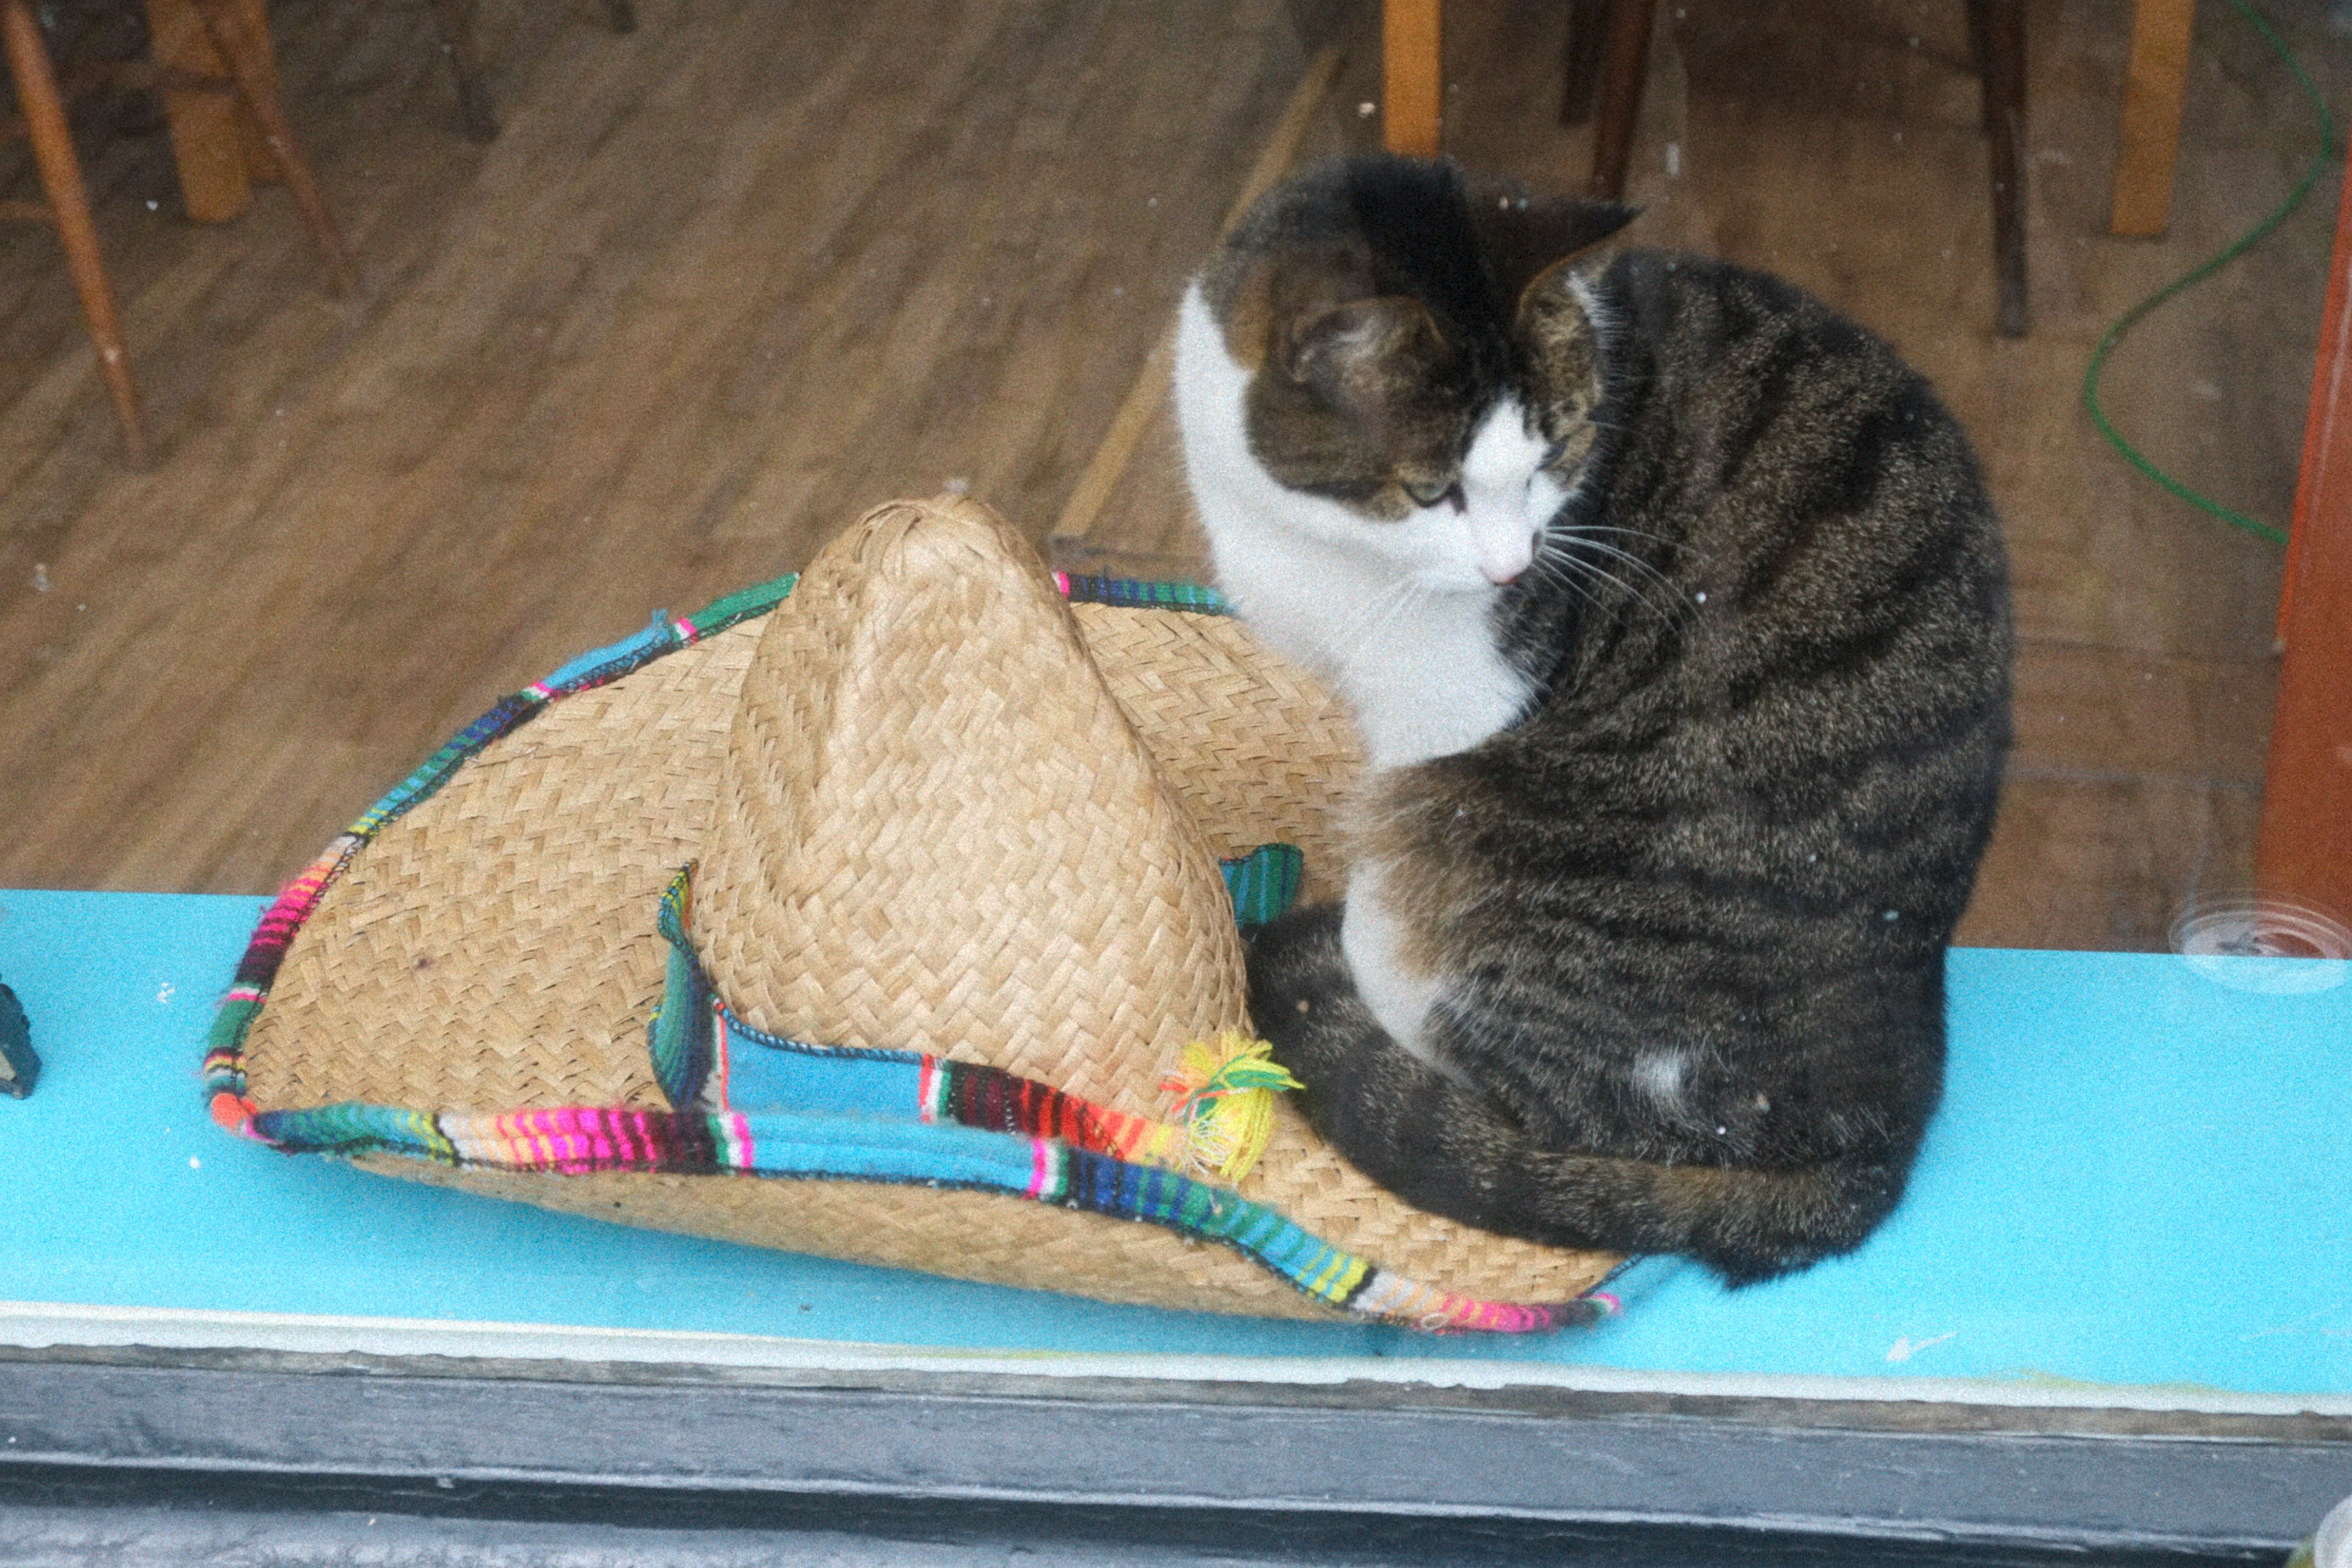
street, urban, travel, fujifilm, kitten, cat, mammal, whiskers, netherlands, leiden, vertebrate, fuji, fujix, fujixe1, small to medium sized cats, cat like mammal